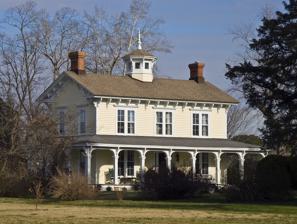
Building: Memory Lane (Denton, Maryland)
Country: United States of America
Year built: 1864
Historic house in Maryland, United States United States historic place Memory Lane U.S. National Register of Historic Places Memory Lane, December 2011 Show map of Maryland Show map of the United States Location 24700 Williston Rd., Denton, Maryland Coordinates 38°49′51″N 75°50′54″W / 38.83083°N 75.84833°W / 38.83083; -75.84833 Area 5 acres (2.0 ha) Built 1864 ( 1864 ) Architectural style Italianate NRHP reference No. 00001200 Added to NRHP October 12, 2000 Memory Lane is a historic home located at Denton , Caroline County , Maryland .  It a 2 + 1 ⁄ 2 -story, frame Italianate -style house constructed in 1864.  Notable exterior features include extensive porches, decorative brackets, and an octagonal cupola . The entire front facade features a wraparound porch. Memory Lane was listed on the National Register of Historic Places in 2000. References